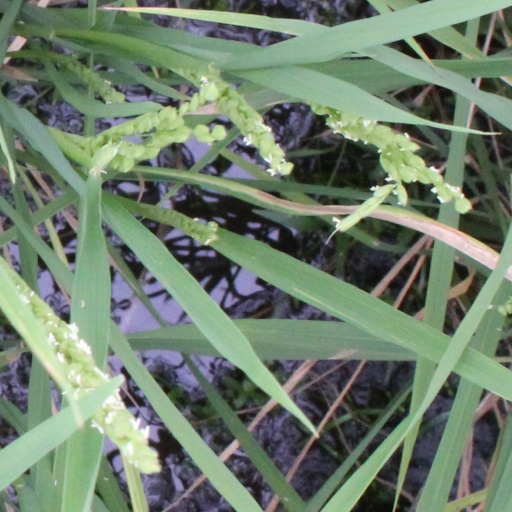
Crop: rice